Tekken 7

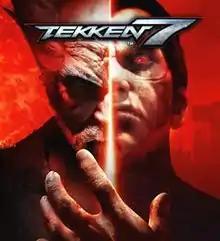
Cover art of the home versions, featuring Heihachi (left) and Kazuya Mishima (right)

is a 2015 fighting game developed and published by Bandai Namco Entertainment. It is the seventh main and ninth overall installment in the "Tekken" series, and is the first in that series to be released for PC. "Tekken 7" was released to arcades in March 2015. An updated arcade version, Tekken 7: Fated Retribution, was released in July 2016, and features expanded content including new stages, costumes, items and characters. The home versions released for PlayStation 4, Windows, and Xbox One in June 2017 were based on "Fated Retribution".